Thomas Butts

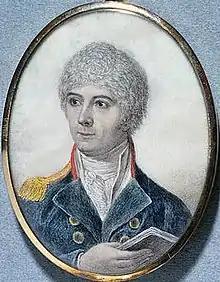
Thomas Butts c.1801, watercolour on ivory by William Blake, in the British Museum

Thomas Butts (1757–1845) was an English senior civil servant, and the leading patron to the artist and poet William Blake.